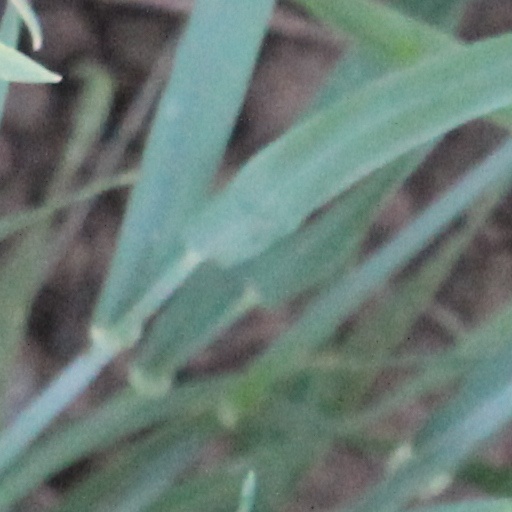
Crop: wheat